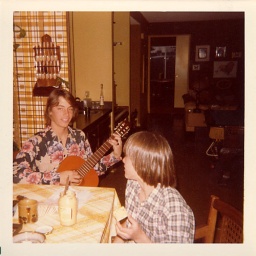
gg playin guitar around the house in 8th grade. that's my younger brother mike next to me.